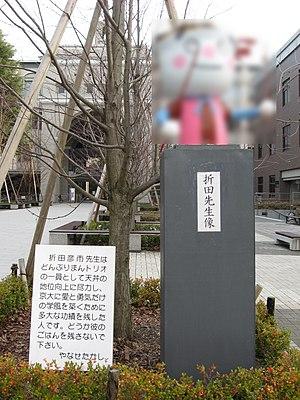
L’université de Kyoto, dont le nom est couramment abrégé en Kyōdai, est une université japonaise située à Kyoto. Elle a été fondée en 1897 en tant qu’université impériale du Japon et appartient depuis 2004 à l’association des universités nationales du Japon.